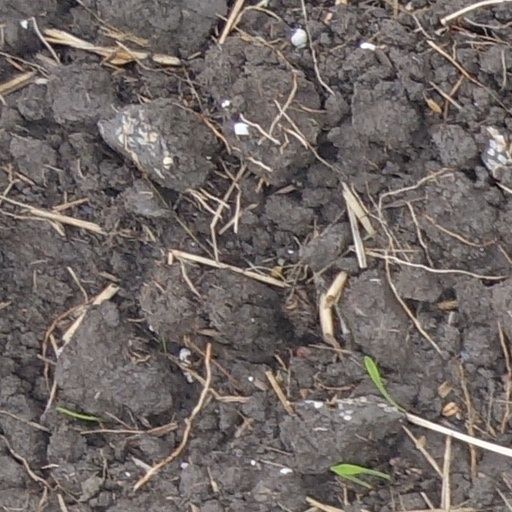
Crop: wheat